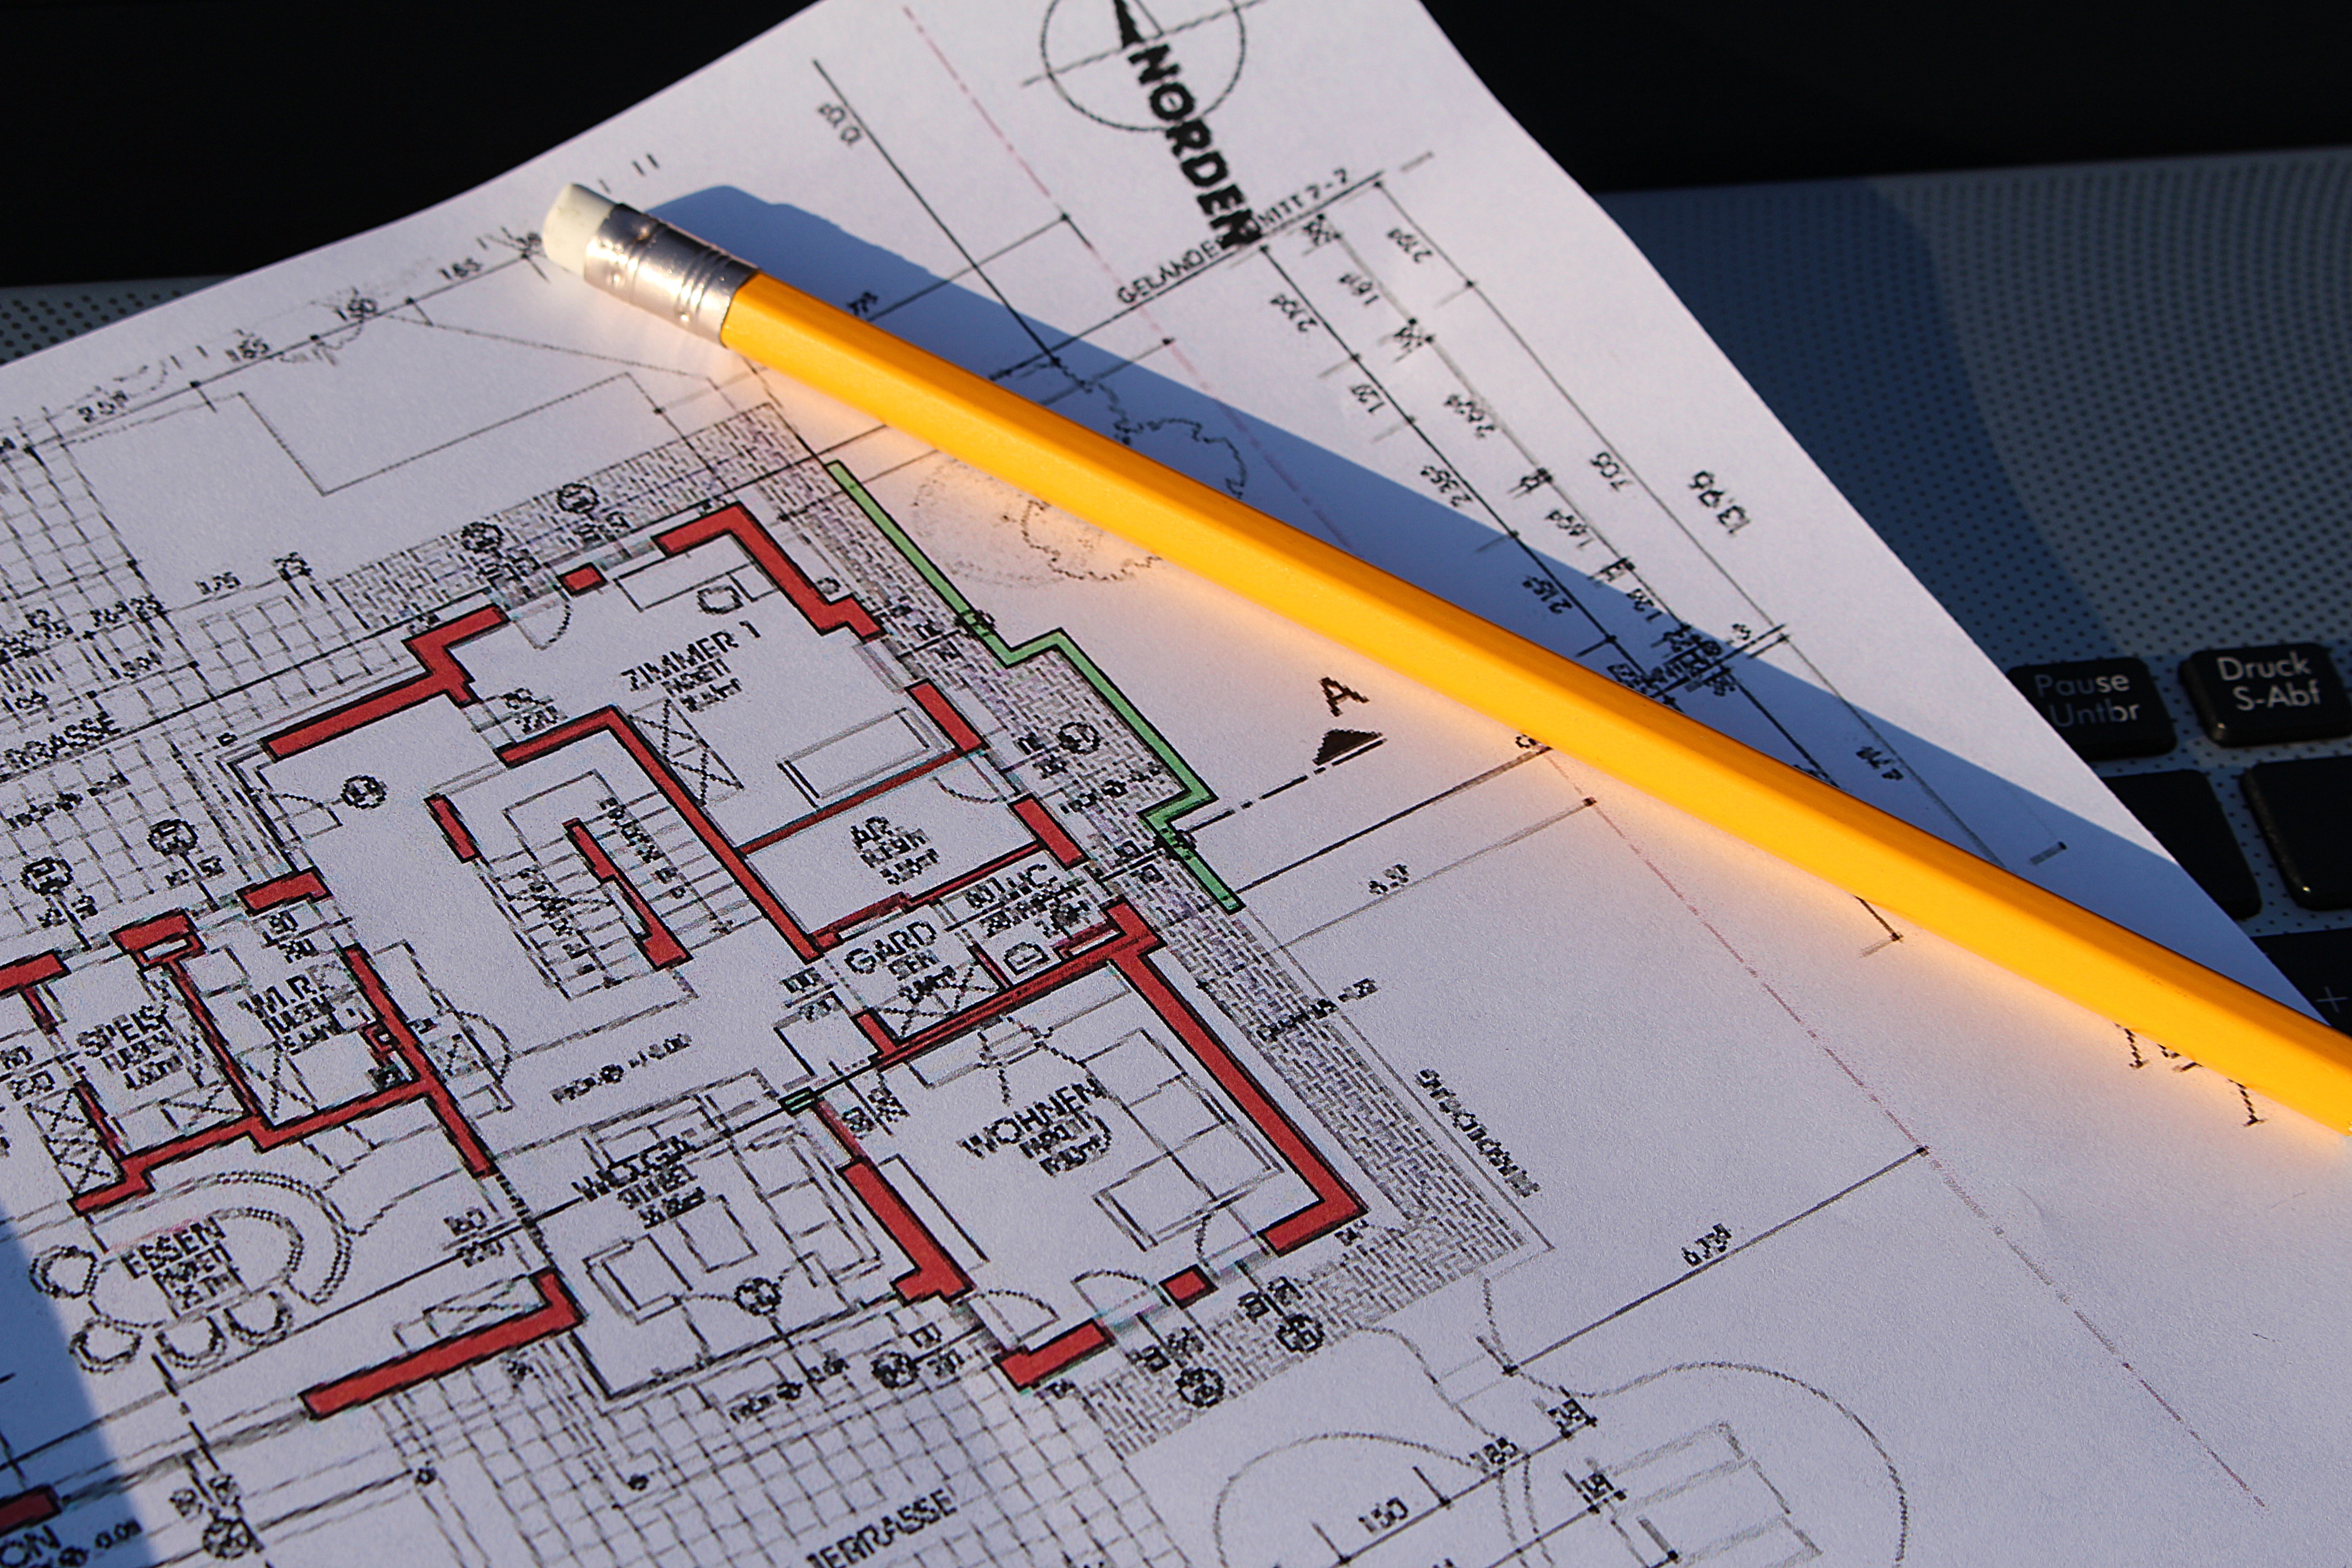
laptop, wing, airplane, line, vehicle, aviation, design, plan, shape, visit, screenshot, building plan, atmosphere of earth